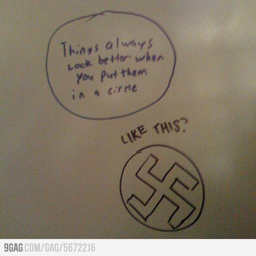
things always look better when you put them in a circle